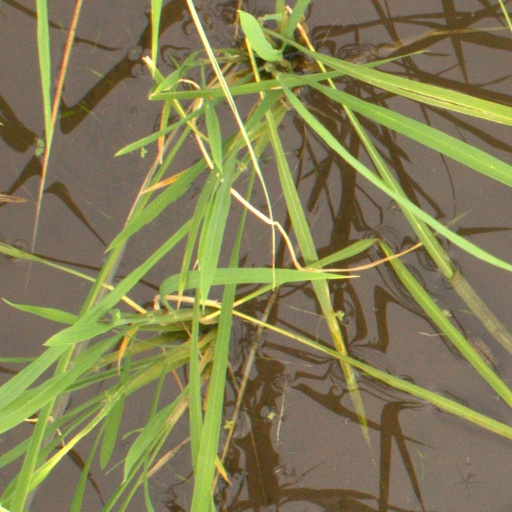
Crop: rice